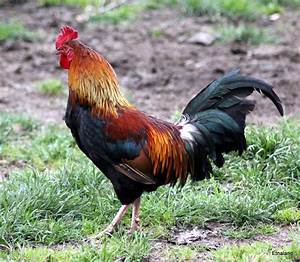
Label: chicken